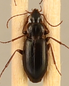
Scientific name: Calathus advena
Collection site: Rocky Mountains NEON (RMNP), plot RMNP_014